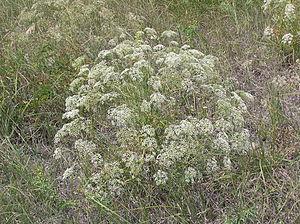
La falcaire commune est une espèce de plantes de la famille des Apiaceae.